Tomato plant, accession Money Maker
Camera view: vertical (180 deg); turntable rotation: 180 degrees
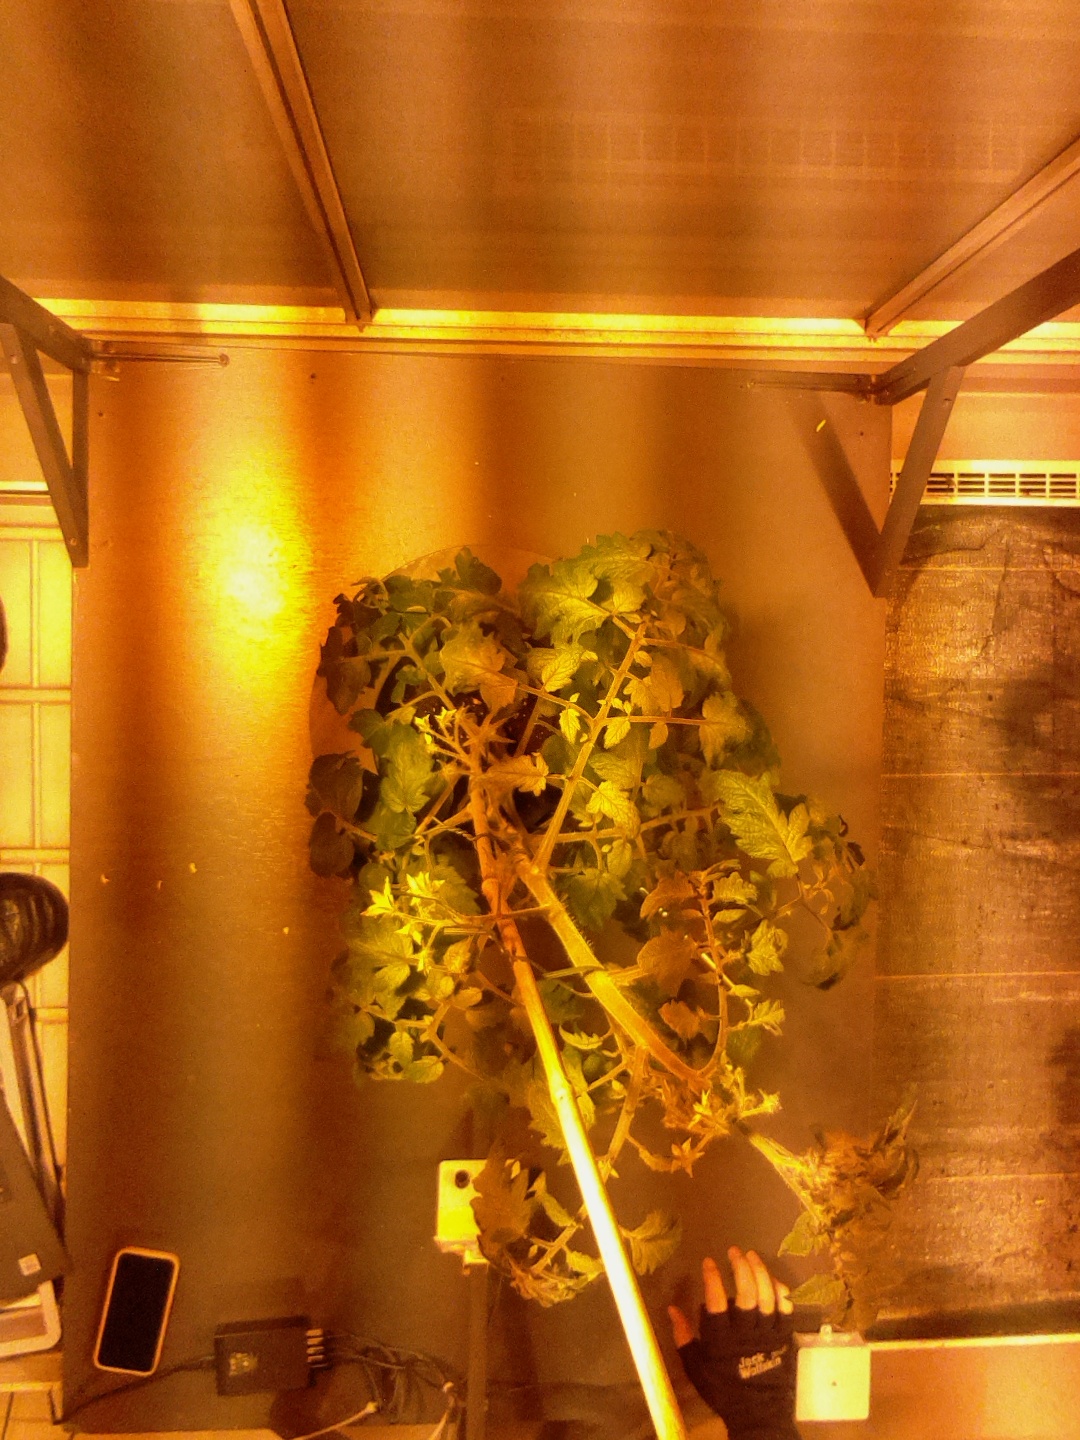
BBCH growth stage 69: End of flowering, 90%-100% of flowers open, more petals falling